Sacramento, California

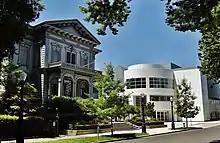
The Crocker Art Museum is the oldest public art museum in the Western United States and has one of the largest public art collections in the country.

The 2020 United States census reported that Sacramento had a population of 524,943. The population density was . The racial makeup of Sacramento was 34.8% White, 13.2% African American, 1.4% Native American, 19.9% Asian, 1.6% Pacific Islander, 15.3% from other races, and 13.8% from two or more races. Hispanic or Latino of any race were 28.8% of the population.